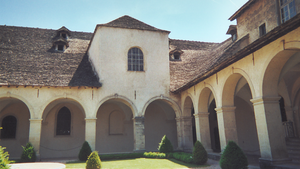
Sujet
Le transept \tʁɑ̃.sɛpt\ est une nef transversale qui coupe à angle droit la nef principale d’une église et qui lui donne ainsi la forme symbolique d’une croix latine.